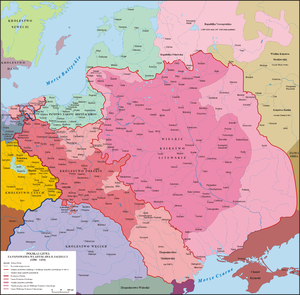
La bataille de Khotin se déroula le 4 octobre 1509 entre les forces polonais commandées par l'hetman Mikołaj Kamieniecki et l'armée moldave commandée par le Pîrcălab Copaciu. Les Polonais prirent la forteresse et ce fut l'épilogue de la guerre, qui avait débuté en 1509, entre la Pologne et la Moldavie.
La guerre du Royaume de Pologne contre l'ordre Teutonique est un conflit armé entre le Royaume de Pologne et les Chevaliers Teutoniques qui dura, avec des intervalles importants, de 1308 à 1521, son point culminant étant la Grande Guerre de 1409 à 1411 au temps du règne de Władysław Jagiełło. Au cours de cette guerre, l'armée de l'Ordre Teutonique essuya en 1410 sur le champ de bataille de Grunwald une défaite qui marqua le début du déclin de leur État monastique. Le traité de Toruń de 1411 mit temporairement fin aux hostilités qui reprirent à nouveau en 1454. A la suite de la nouvelle guerre de treize ans gagnée par les Polonais, un nouveau traité de Toruń fut signé en 1466. L'essentiel des territoires de l'Ordre Teutonique devinrent la Prusse royale et furent intégrés au Royaume de Pologne. L'Ordre ne conserva plus que la Prusse orientale avec Königsberg pour capitale qui devint un fief de l'Etat polonais. En 1525, le grand maître, Albrecht de Brandebourg, se convertit au luthéranisme et devint duc de Prusse sécularisé, vassal du trône polonais.
L'Union de Horodło est un acte d'alliance entre le Royaume de Pologne et le Grand-Duché de Lituanie signé le 2 octobre 1413 dans la ville de Horodło par le roi de Pologne Władysław II Jagiełło et le grand-duc de Lituanie Vytautas. Il confirme les dispositions des traités précédents, l'Union de Krewo et l'Union de Vilnius et Radom, et renforce les liens institutionnels entre les deux états. L'union confirme l'autonomie de Grand-duché au sein de la fédération, tout en mettant en place des assemblés polono-lituaniens pour régler les problèmes communs. La noblesse lituanienne accède aux mêmes privilèges que la noblesse polonaise.
Pierre III ou Petru Mușat est co-voïvode de Moldavie d'avril 1444 à 1445, puis de juillet à septembre 1447 et enfin seul prince en juillet 1448. La monarchie étant élective dans les principautés roumaines, le prince était élu par et parmi les boyards et, pour être nommé, régner et se maintenir, s'appuyait fréquemment sur les puissances voisines, hongroise, polonaise ou ottomane.